TrES-3b

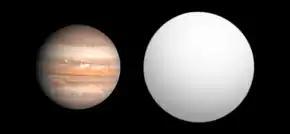
Size comparison of TrES-3b with Jupiter.

TrES-3b is an extrasolar planet orbiting the star GSC 03089-00929. It has an orbital period of just 31 hours and nearly twice the mass of Jupiter.